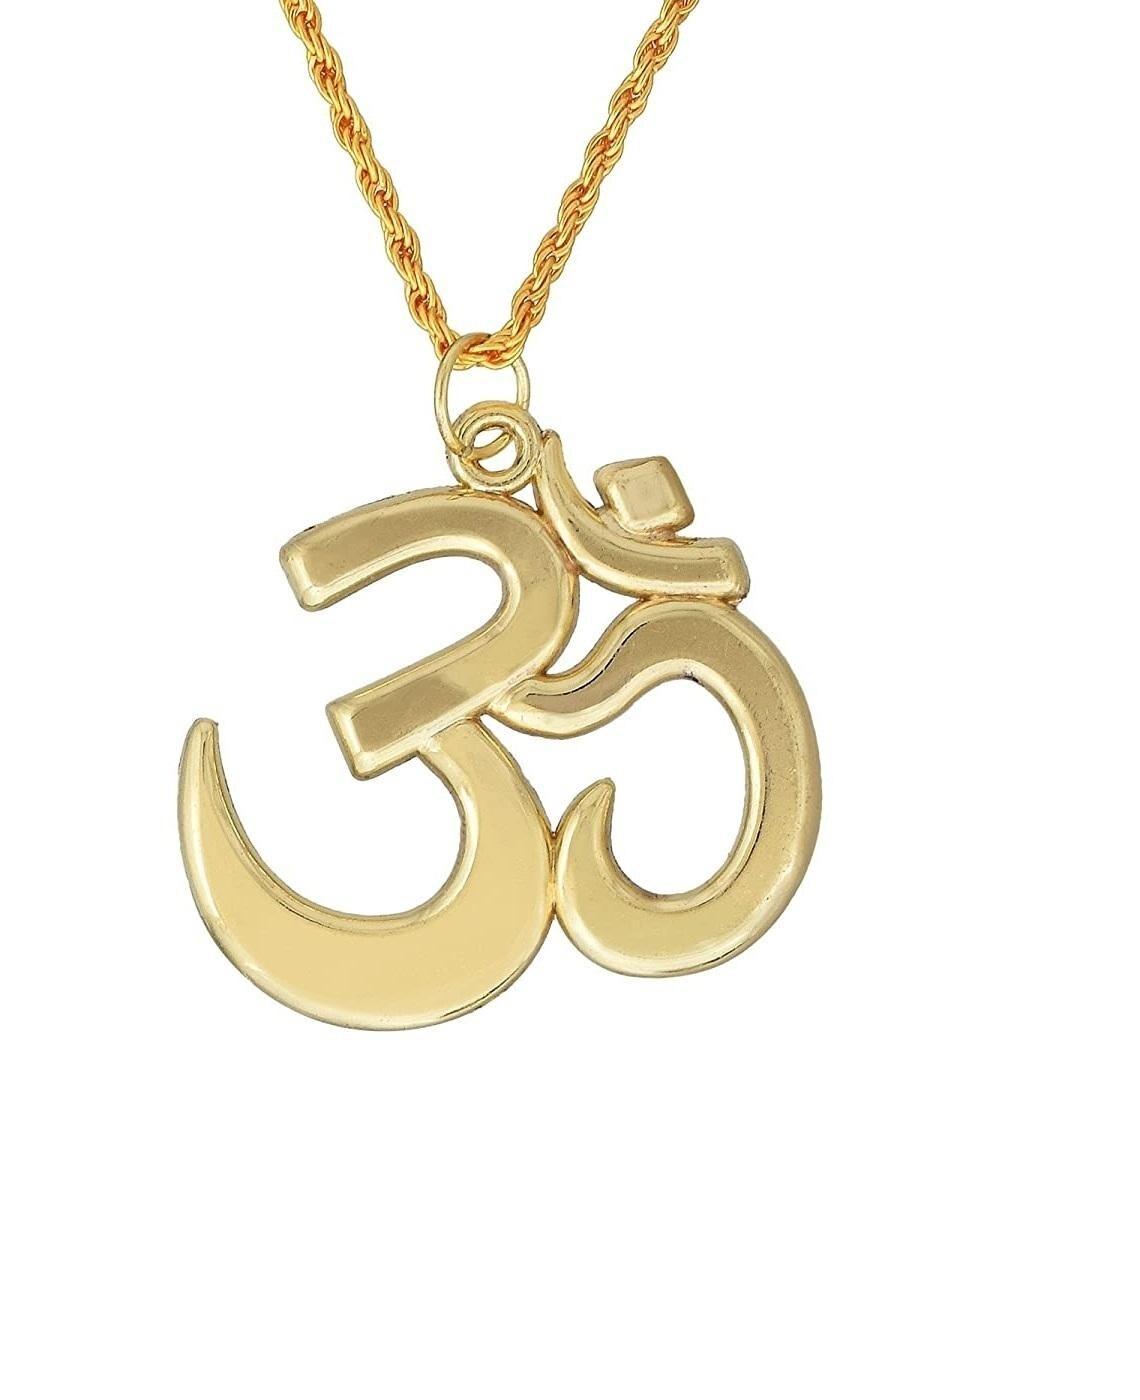
Jaipur Gemstone Gold plated Traditional OM Pendant beautiful pendant for Man and Woman
Type: Necklaces & Pendants
Brand: JAIPUR GEMSTONE
Price: Rs. 850
Jaipur Gemstone Gold plated OM Pendant beautiful pendant for Man and Woman Traditional Om Pendant Unbreakable thick and very attractive Gold Plated Pendant for calm and happiness in life. OM bring calm and composure in life. Suitable for everyday use in both office and home. Traditional Indian religious Om locket  And Om symbol pendant.